Abuyama Kofun

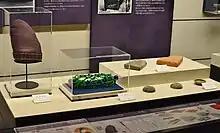
Artifacts uncovered from the tomb in Imashirotsuka Ancient History Museum

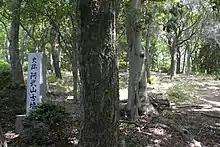
Abuyama Kofun

In 1934, the stone burial chamber of an ancient burial mound was accidentally discovered during construction of the Kyoto Imperial University's seismic observatory on the 281.1 meter Mount Abu. There was no indication at ground level that this was a "kofun", but further investigate determined that it had originally been a circular -style tumulus with a diameter of 82 meters, surrounded by a dry moat and rows of cylindrical "haniwa". The burial chamber contained a coffin stand, on top of which was a sarcophagus made by hardening cloth with lacquer in multiple layers. The outside was painted with black lacquer and the inside with red lacquer. This was a unique discovery, made even more so when it was discovered that inside was the almost complete mummified remains of a man in his 60s, complete with hair and clothing. There were no mirrors, swords, jewels or other grave goods, but the body appeared to have been wrapped in brocade, with many gold threads were scattered from the chest to the head, which was resting on a pillow made of woven glass beads. On April 29, 1934, the discovery was made public by the Osaka Asahi Shimbun, and quickly attracted crowds of spectators due to speculation that it was the grave of Asuka period nobleman Fujiwara no Kamatari.